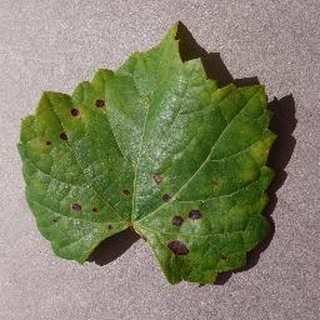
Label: grape_black_rot